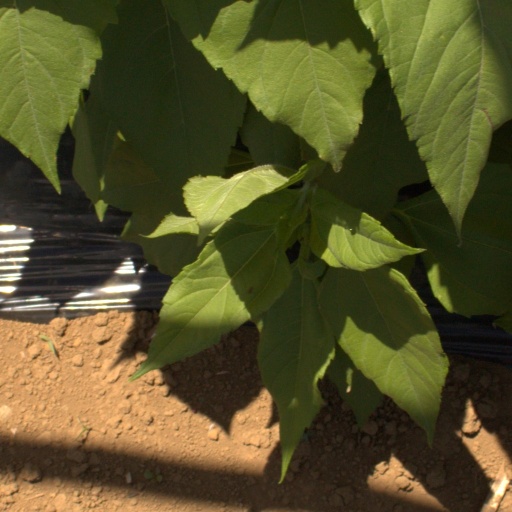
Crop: Jerusalem artichoke